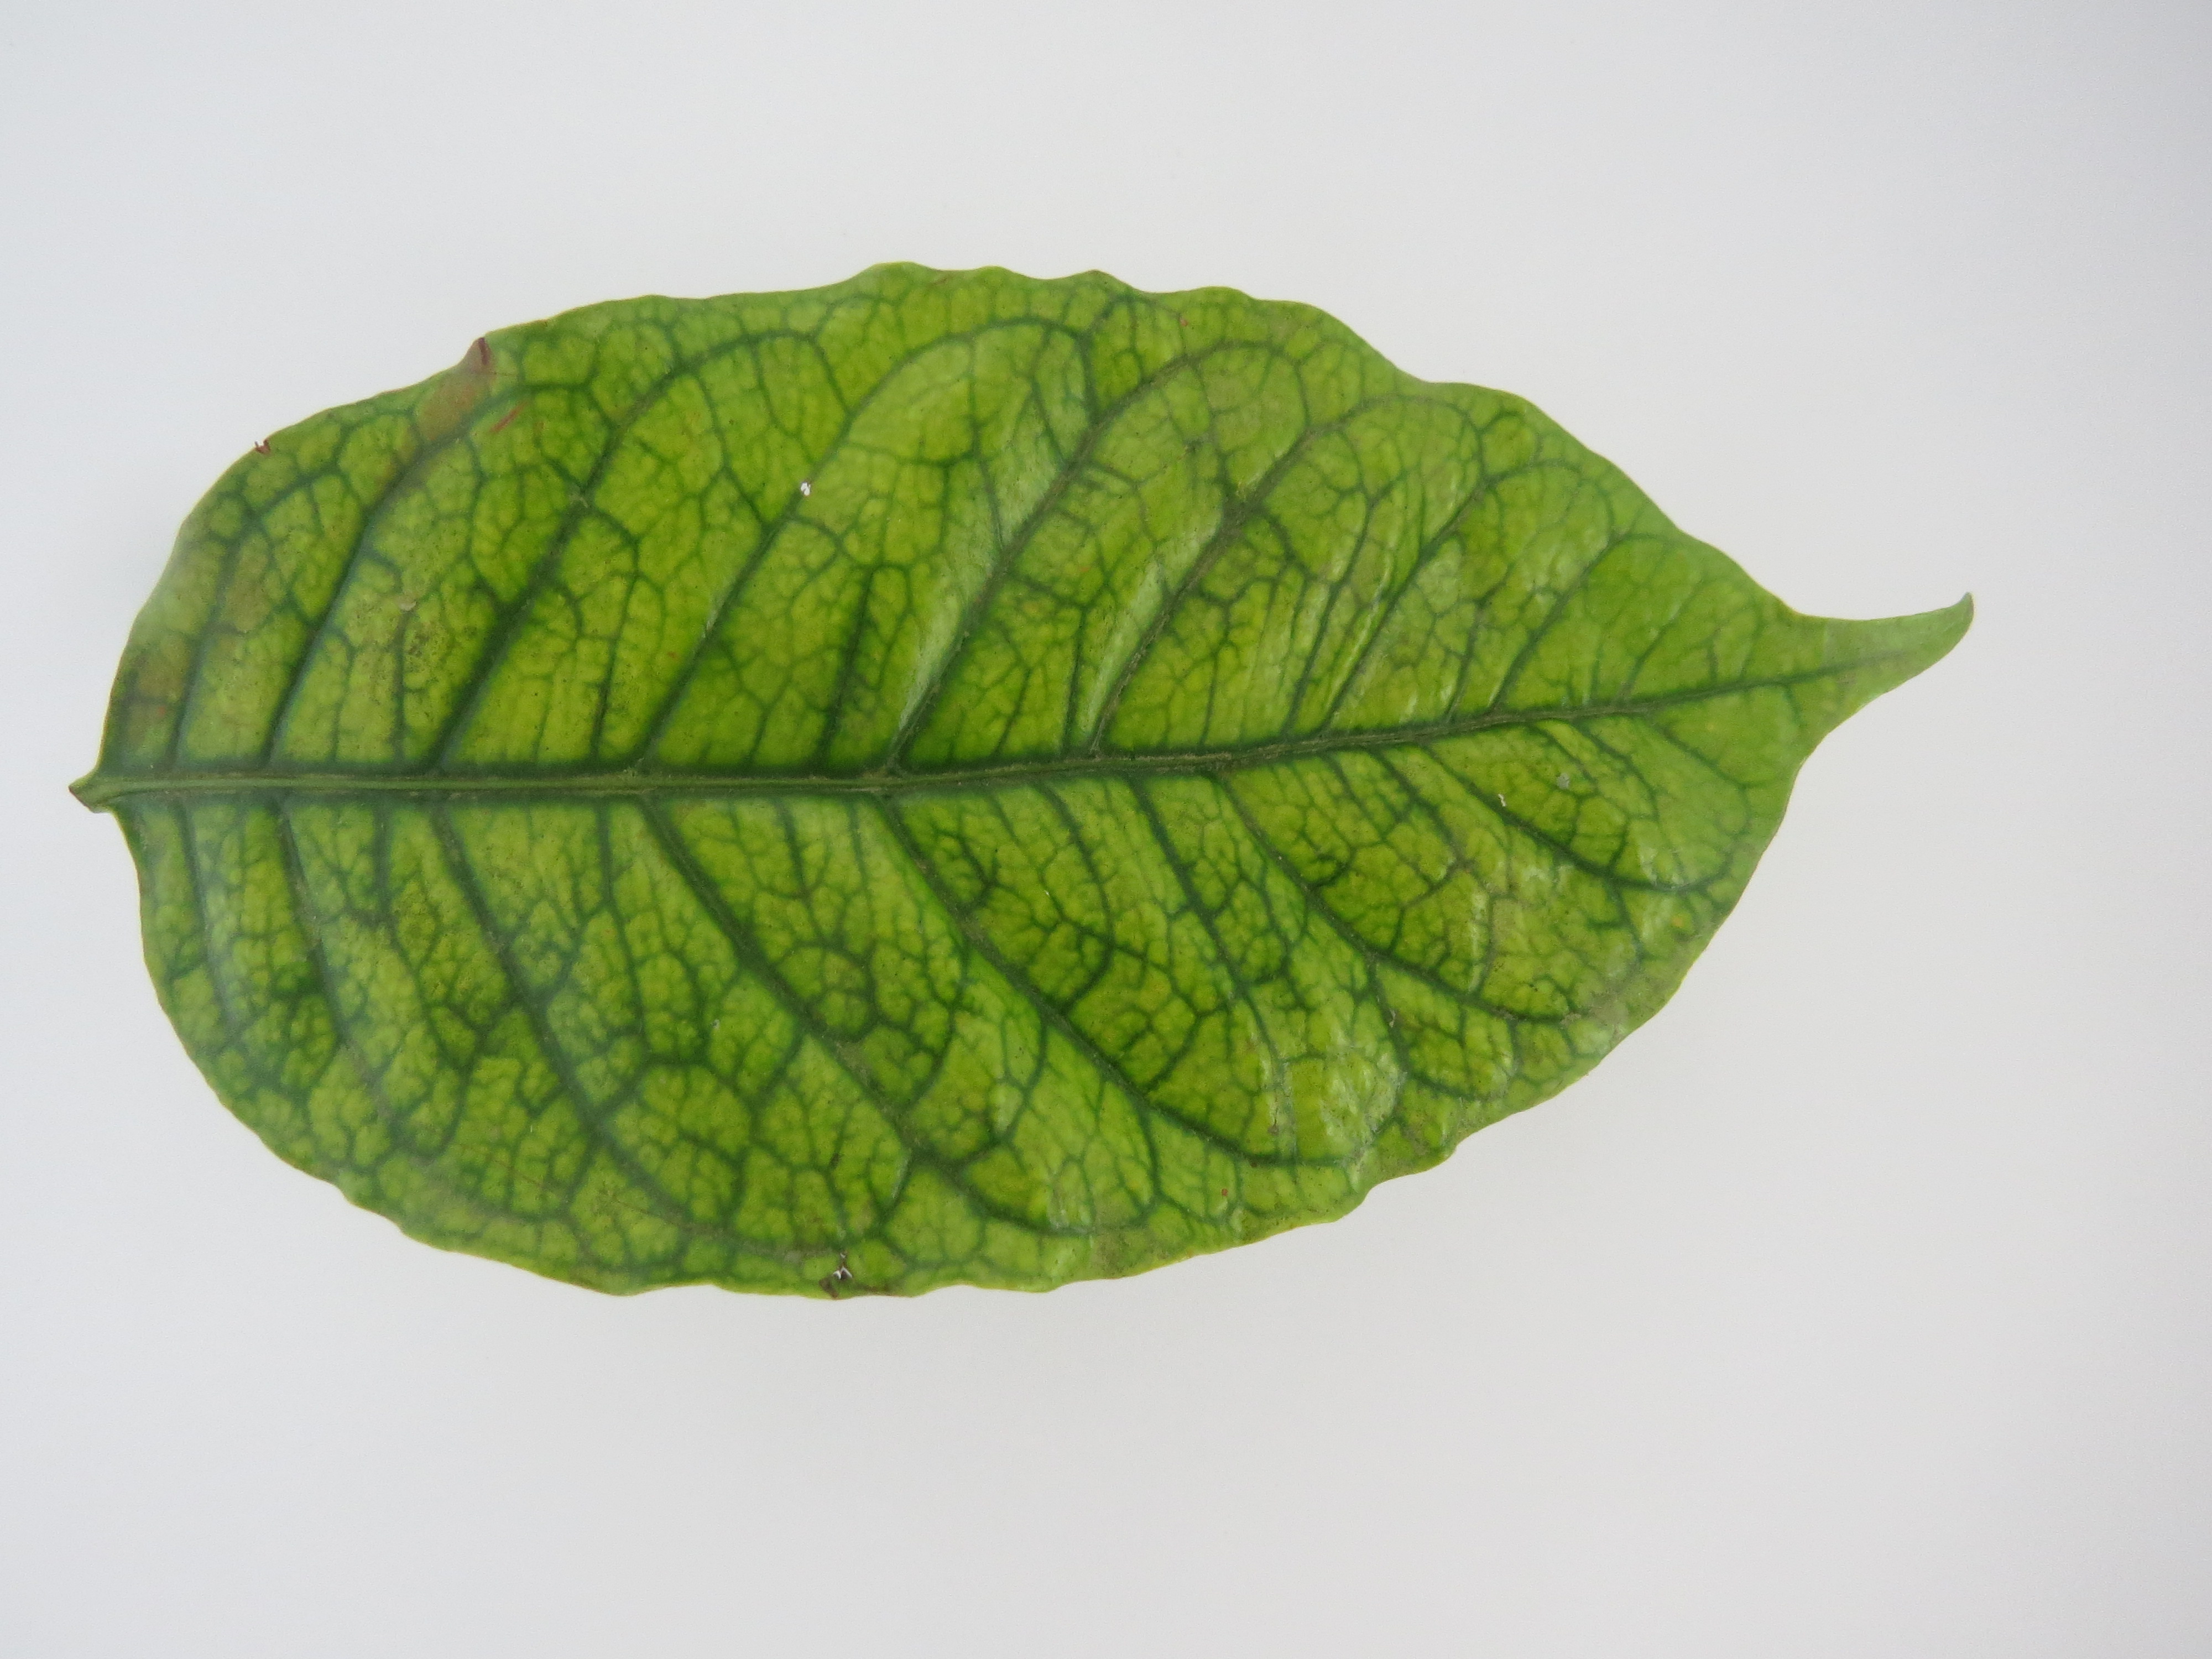
Label: magnesium-Mg